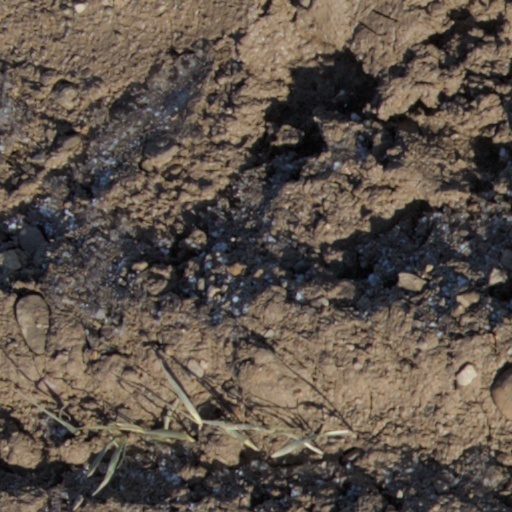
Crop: wheat